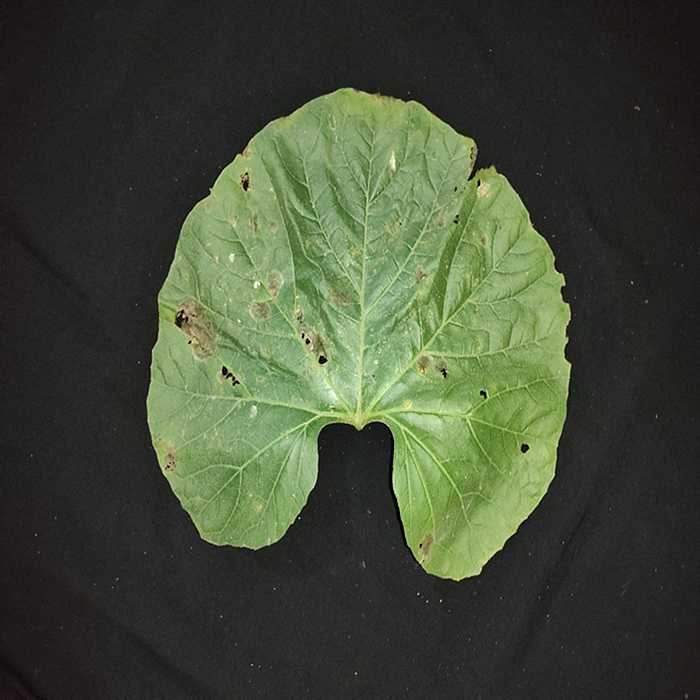
Plant: Bottle gourd
Label: Anthracnose